Mountaineering on Mount Kenya

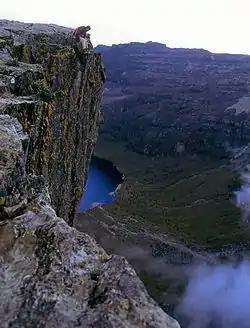
Top of large overhanging buttress overlooking Lake Michaelson, close to Hall Tarns.

Near the trackhead a small bridge crosses the Nithi stream. (Following the stream down-river a few hundred metres leads to The Gates Waterfall.) The path heads up a ridge above the Gorges Valley, with views to the peaks, Lake Michaelson, The Temple, and across the valley to Delamere and Macmillan Peaks. Hall Tarns are situated right on the path and above a cliff directly above Lake Michaelson.